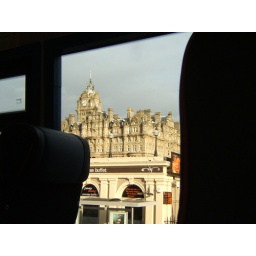
Looking out of the bus at the old building above Waverley Station in Edinburgh, Scotland, 2008.